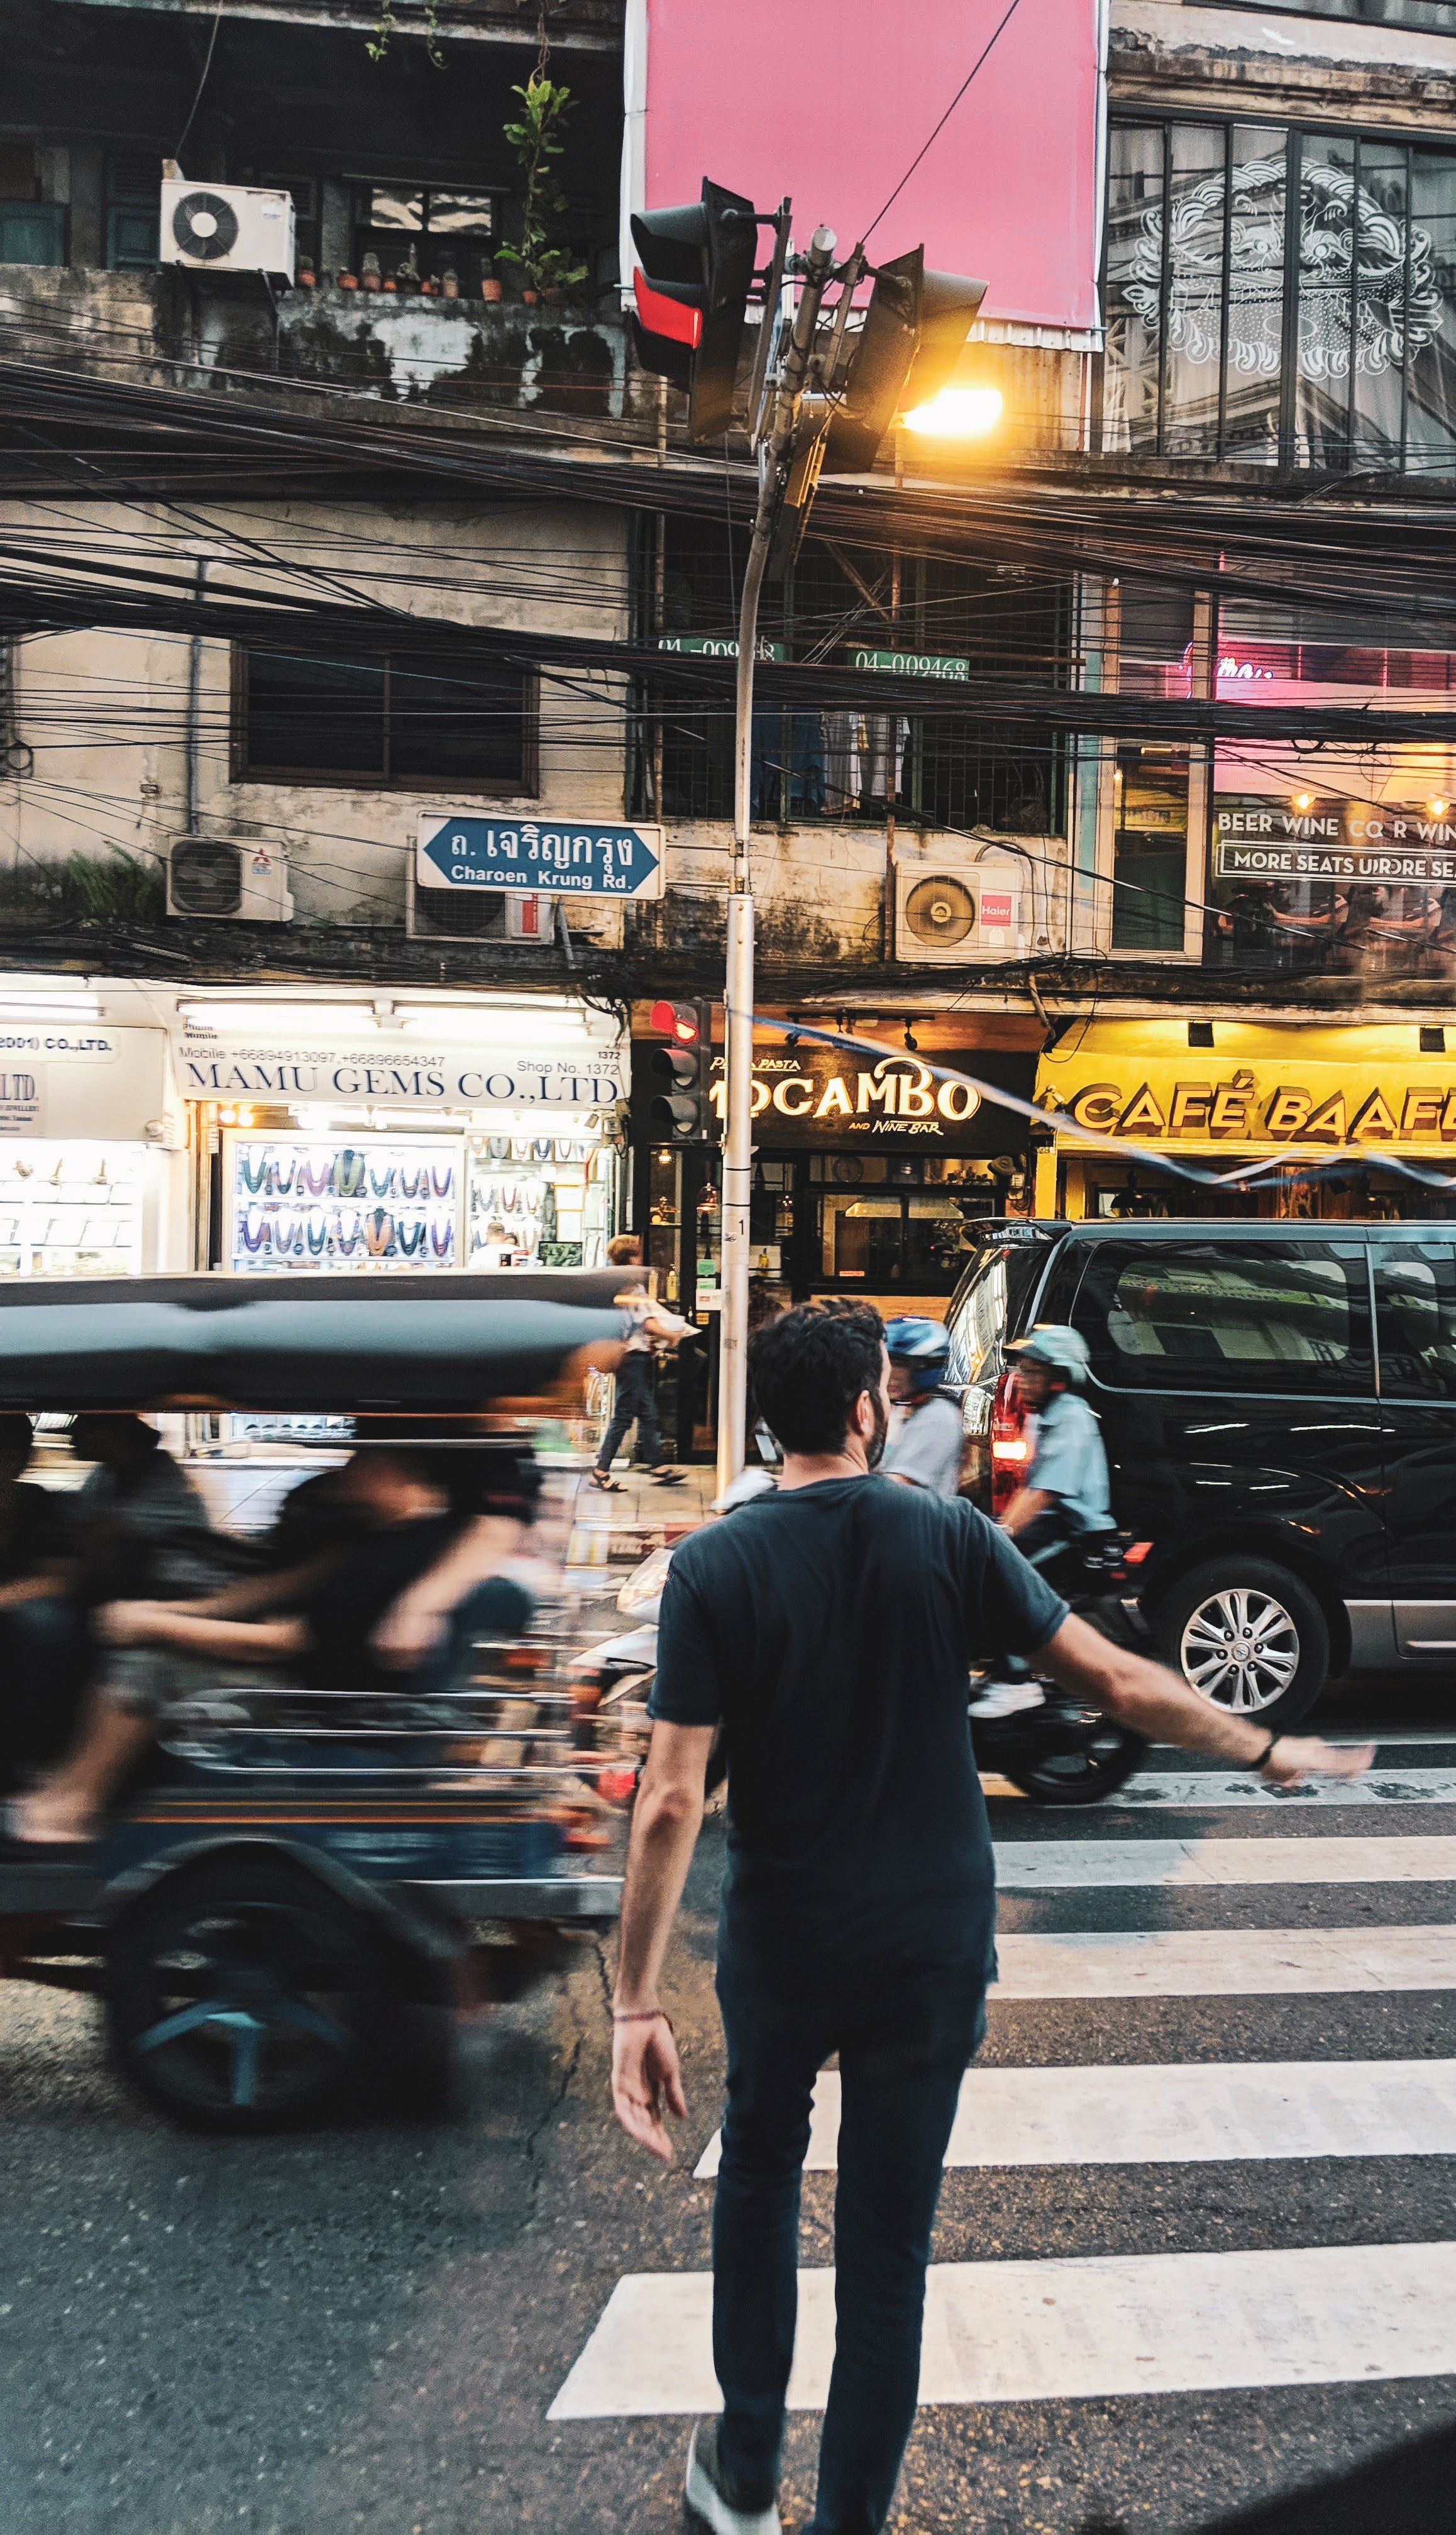
motor vehicle, people, street, urban area, transport, snapshot, vehicle, yellow, mode of transport, town, car, automotive design, traffic, pedestrian, human, infrastructure, road, photography, city, vacation, downtown, street fashion, tourism, window, automotive window part, taxi